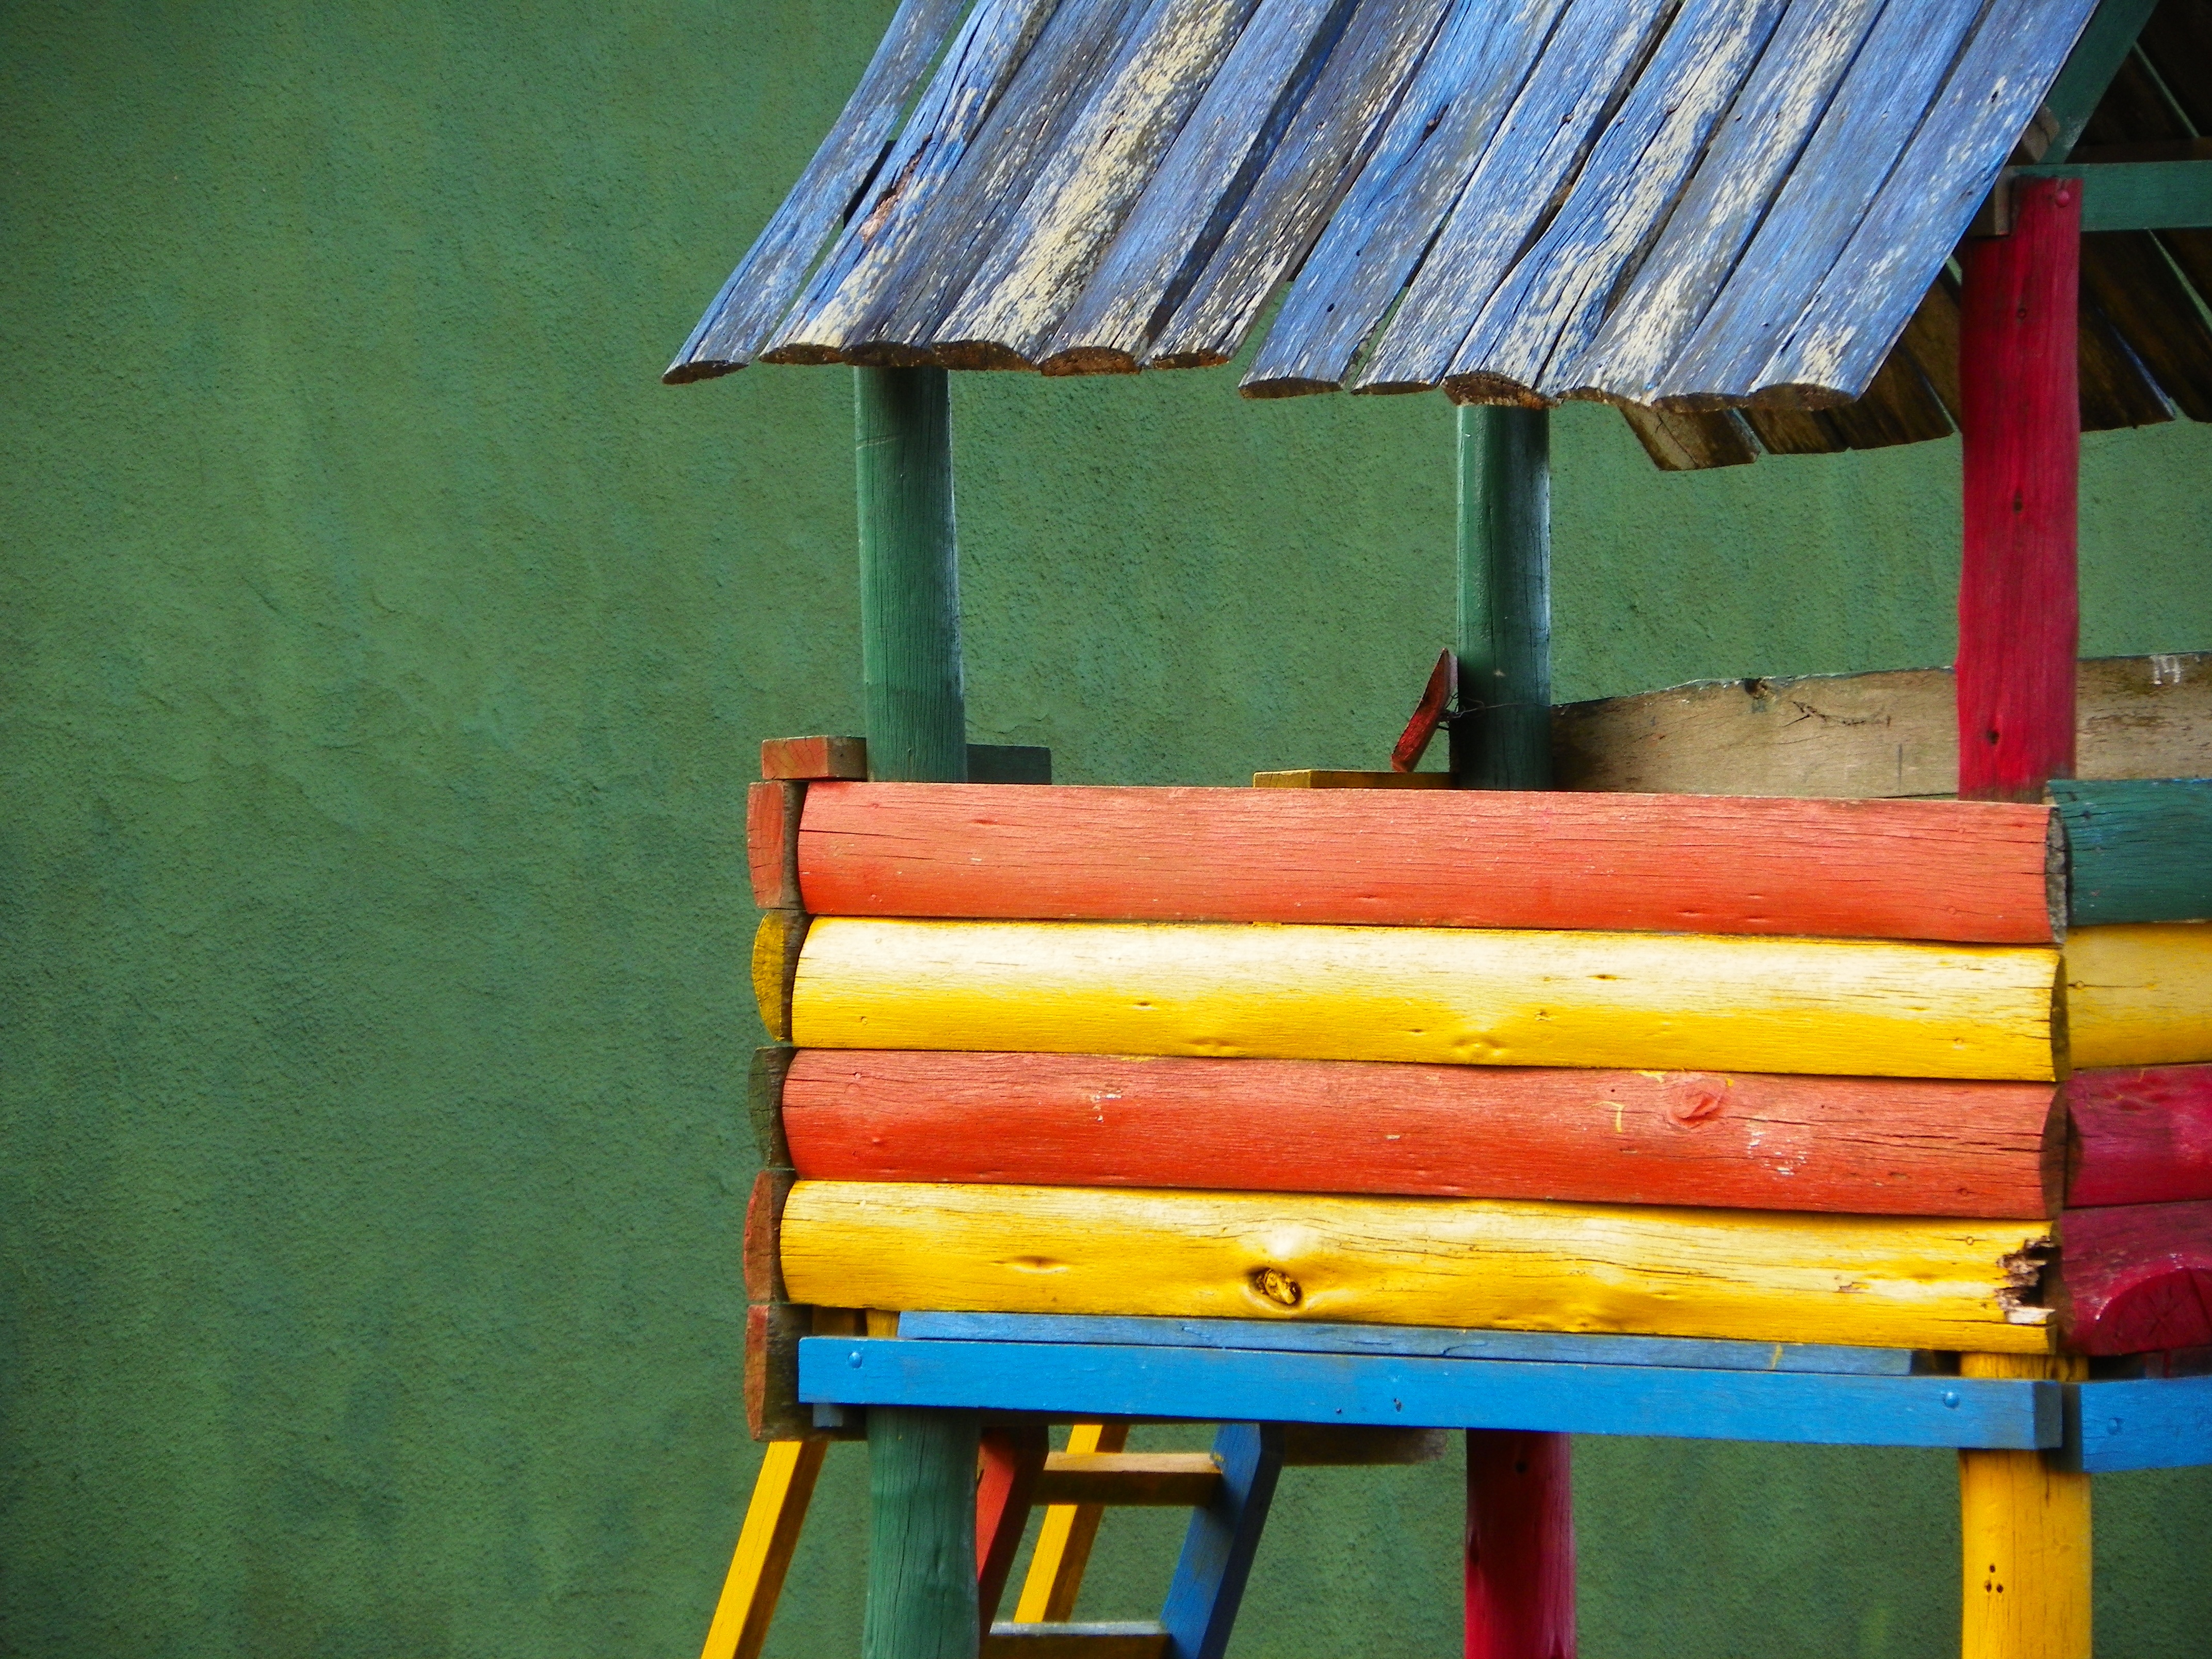
wood, play, house, green, red, color, blue, furniture, yellow, art, colors, casita, man made object, of primary